Franz Götz (pilot)

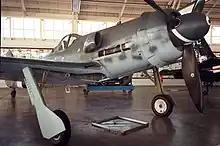
Fw 190 D-13/R11, "Yellow 10" from the Champlin Fighter Museum, Phoenix, Arizona, c. 1995.

On 5 June, German forced launched "Fall Rot" (Case Red), the second phase of the conquest of France. That day, Götz claimed his fourth aerial victory, a Potez 63 destroyed over the Noyon-Compiègne combat area. The following day, III. "Gruppe" engaged in combat with twelve French Bloch MB.152 fighters near Soissons. For the loss of one pilot taken prisoner of war, four aerial victories were claimed by III. "Gruppe" pilots, including one of which credited to Götz. On 9 June, Army Group A began its attack on Rethel and Soissons in an attempt to cross the Aisne. In support of this attack, Götz claimed a Curtiss P-36 Hawk fighter shot down near Rethel and Attigny. On 10 and 11 June, JG 53 flew multiple combat missions in the combat area of the Aisne near Reims. There on 11 June, Götz claimed his last aerial victory during the Battle of France when he shot down a MB.152 fighter aircraft.